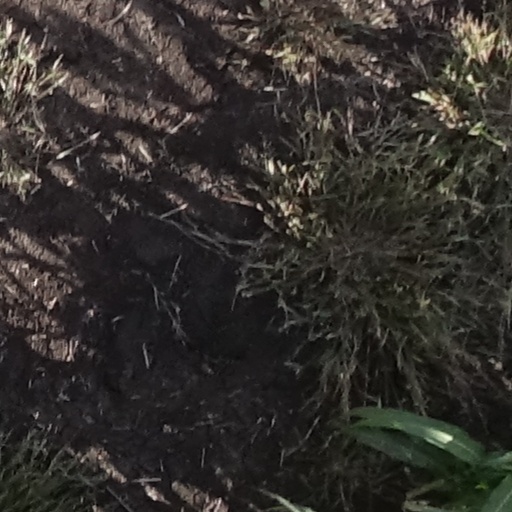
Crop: sorghum